Mina Shirakawa

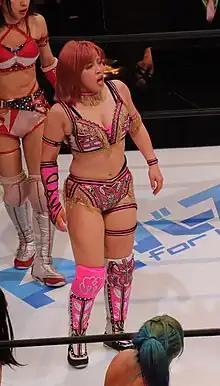
Shirakawa in March 2022

Shirakawa debuted in World Wonder Ring Stardom on October 3, 2020, at Yokohama Cinderella 2020, where she defeated Hanan. Shirakawa, Tam Nakano and Unagi Sayaka formed Cosmic Angels. At Road To Osaka Dream Cinderella on December 16, Cosmic Angels won the Artist of Stardom Championship by defeating Oedo Tai (Bea Priestley, Natsuko Tora and Saki Kashima).